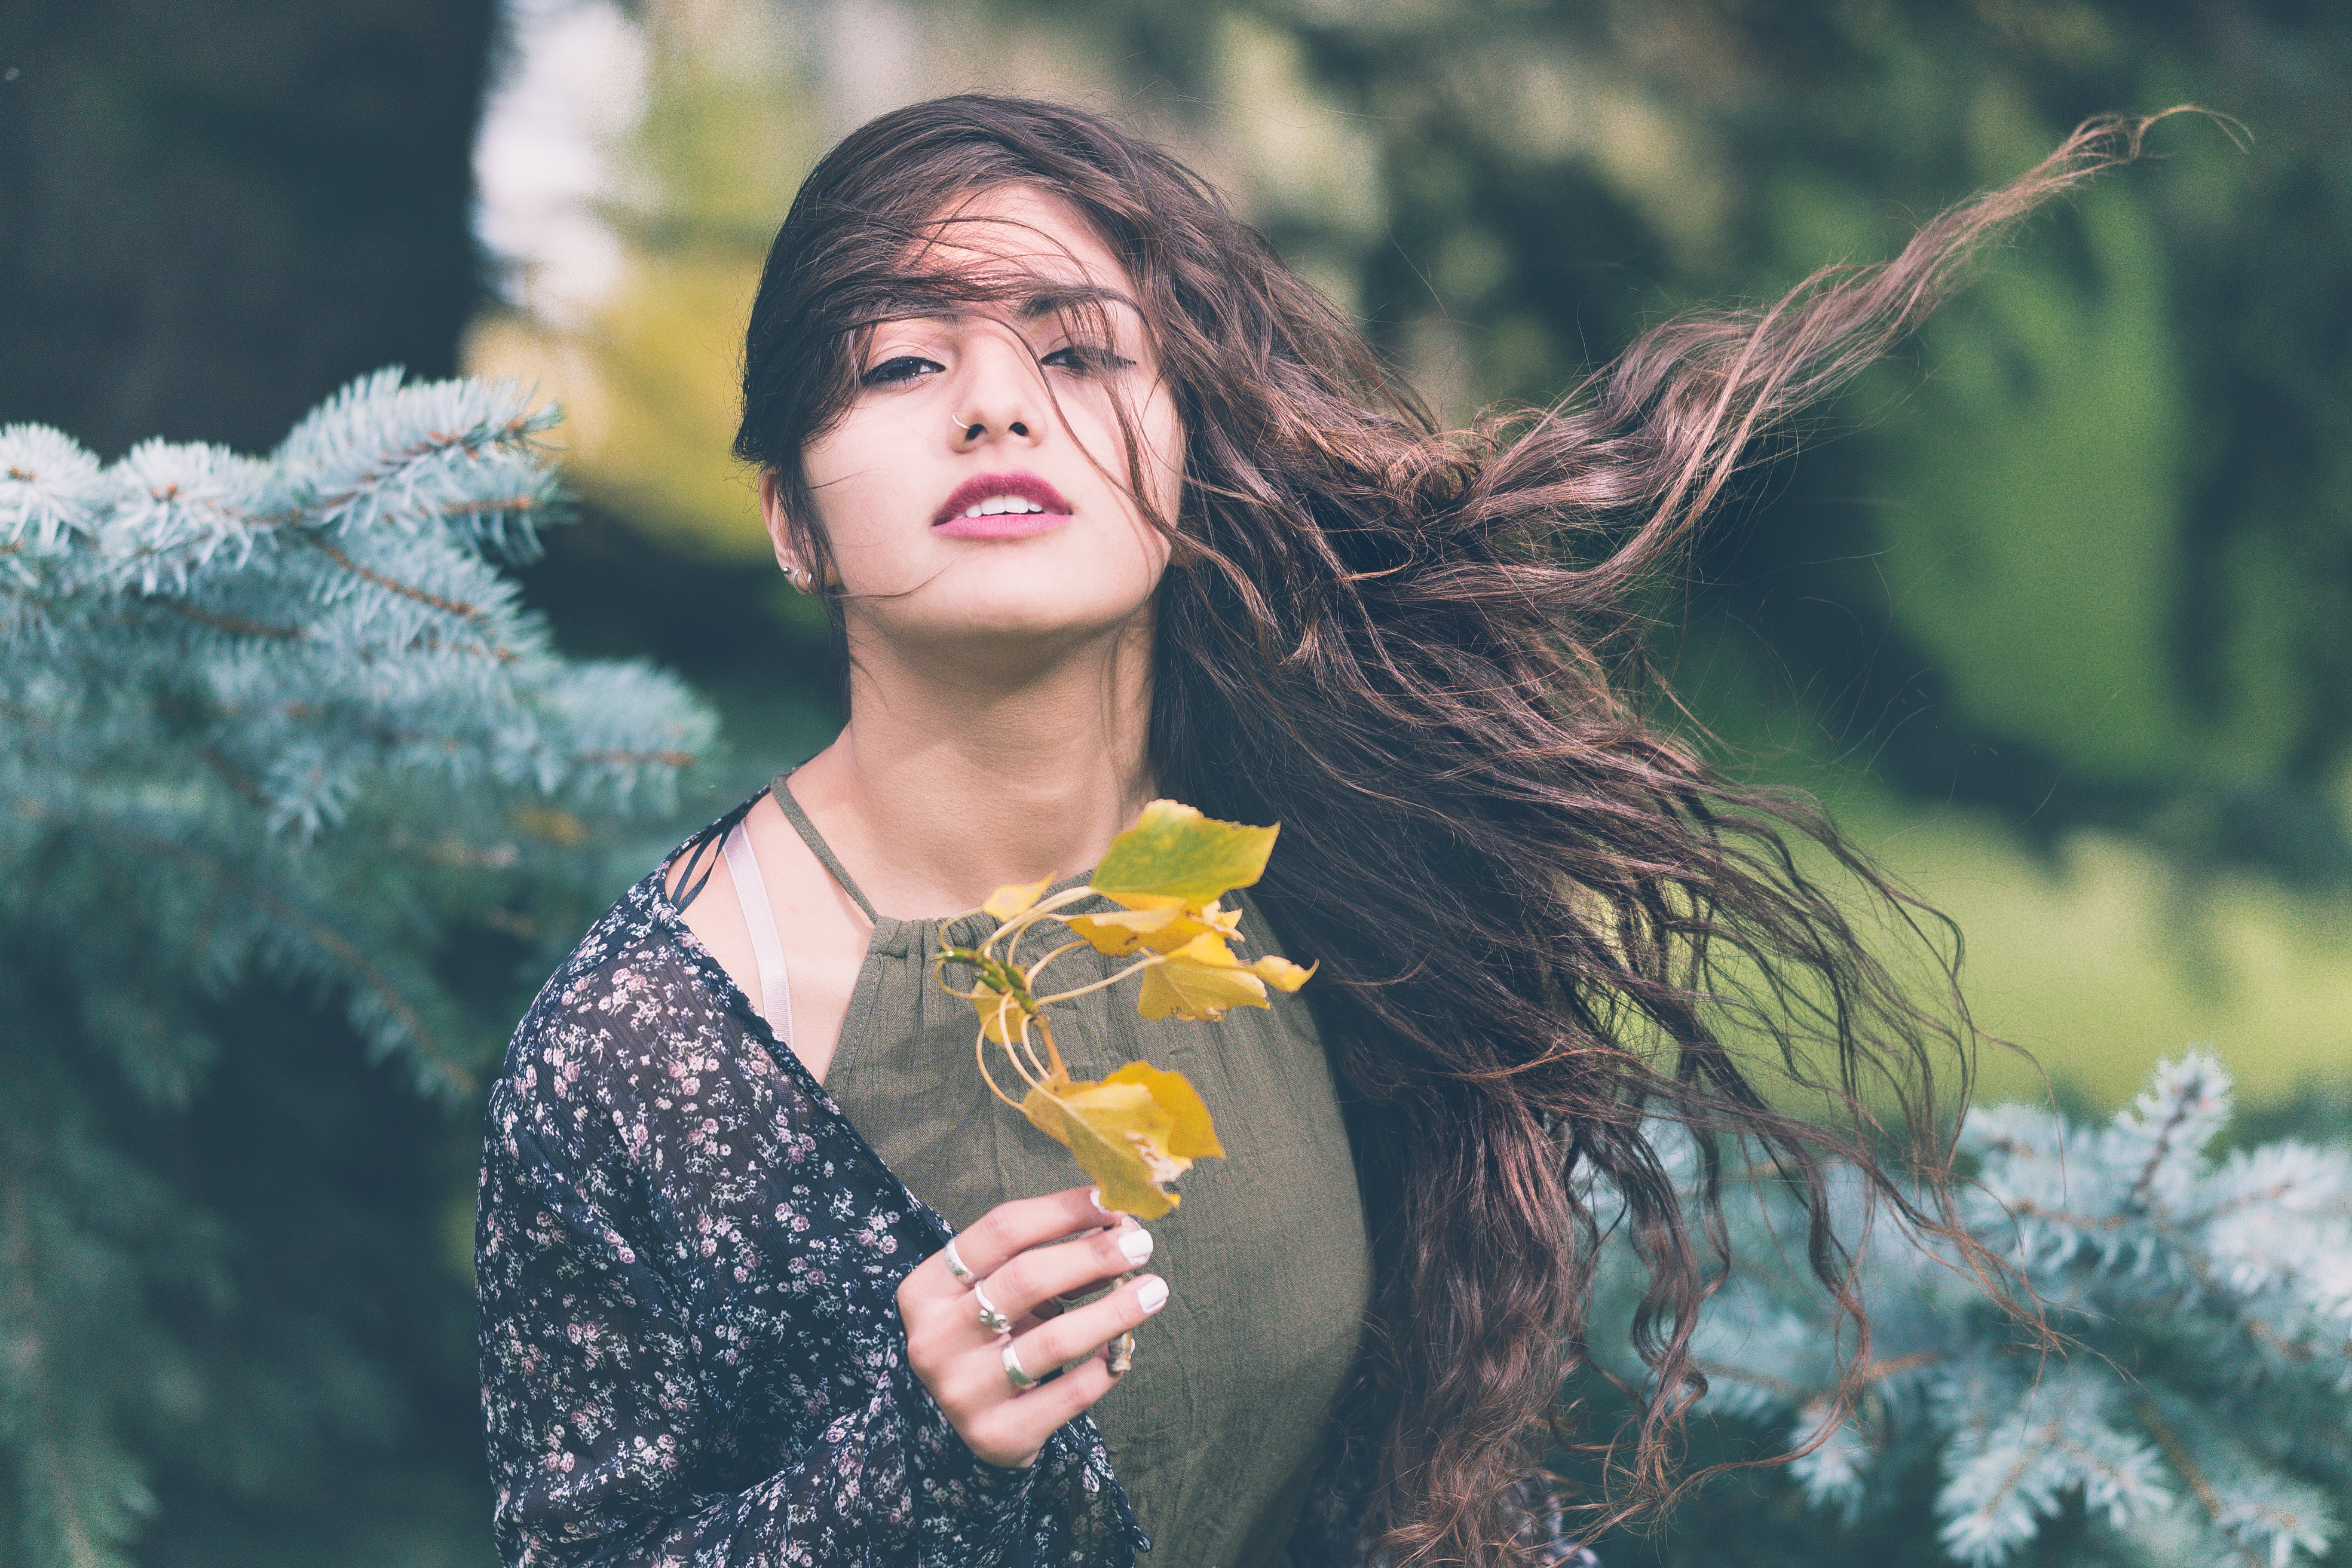
tree, person, girl, woman, photography, leaf, flower, female, portrait, model, spring, autumn, lady, season, leaves, dress, photograph, beauty, photo shoot, portrait photography